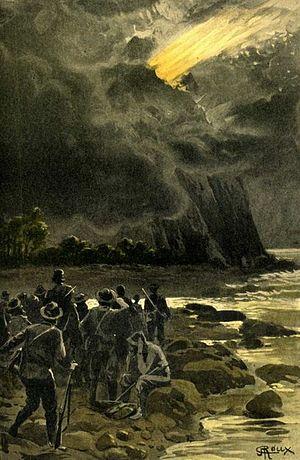
Jules Verne ""Le Volcan d’or (Le Klondyke)"" (1906), dessins par George Roux. This file was uploaded with Commonist. Orginal description: Français
Le Volcan d'or est un roman de Jules Verne, paru en 1906 à titre posthume.